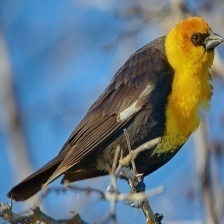
Species: YELLOW HEADED BLACKBIRD
Scientific name: XANTHOCEPHALUS